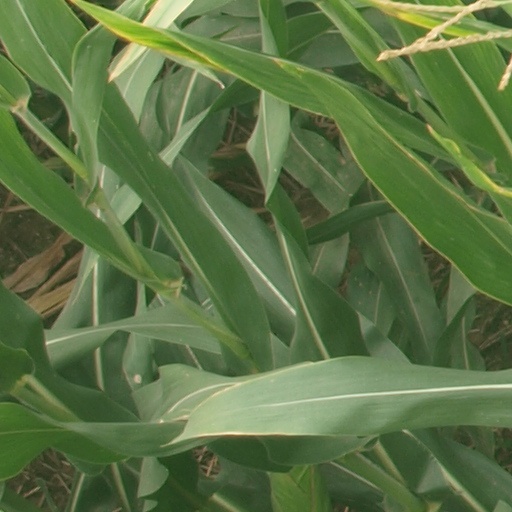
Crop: maize; corn